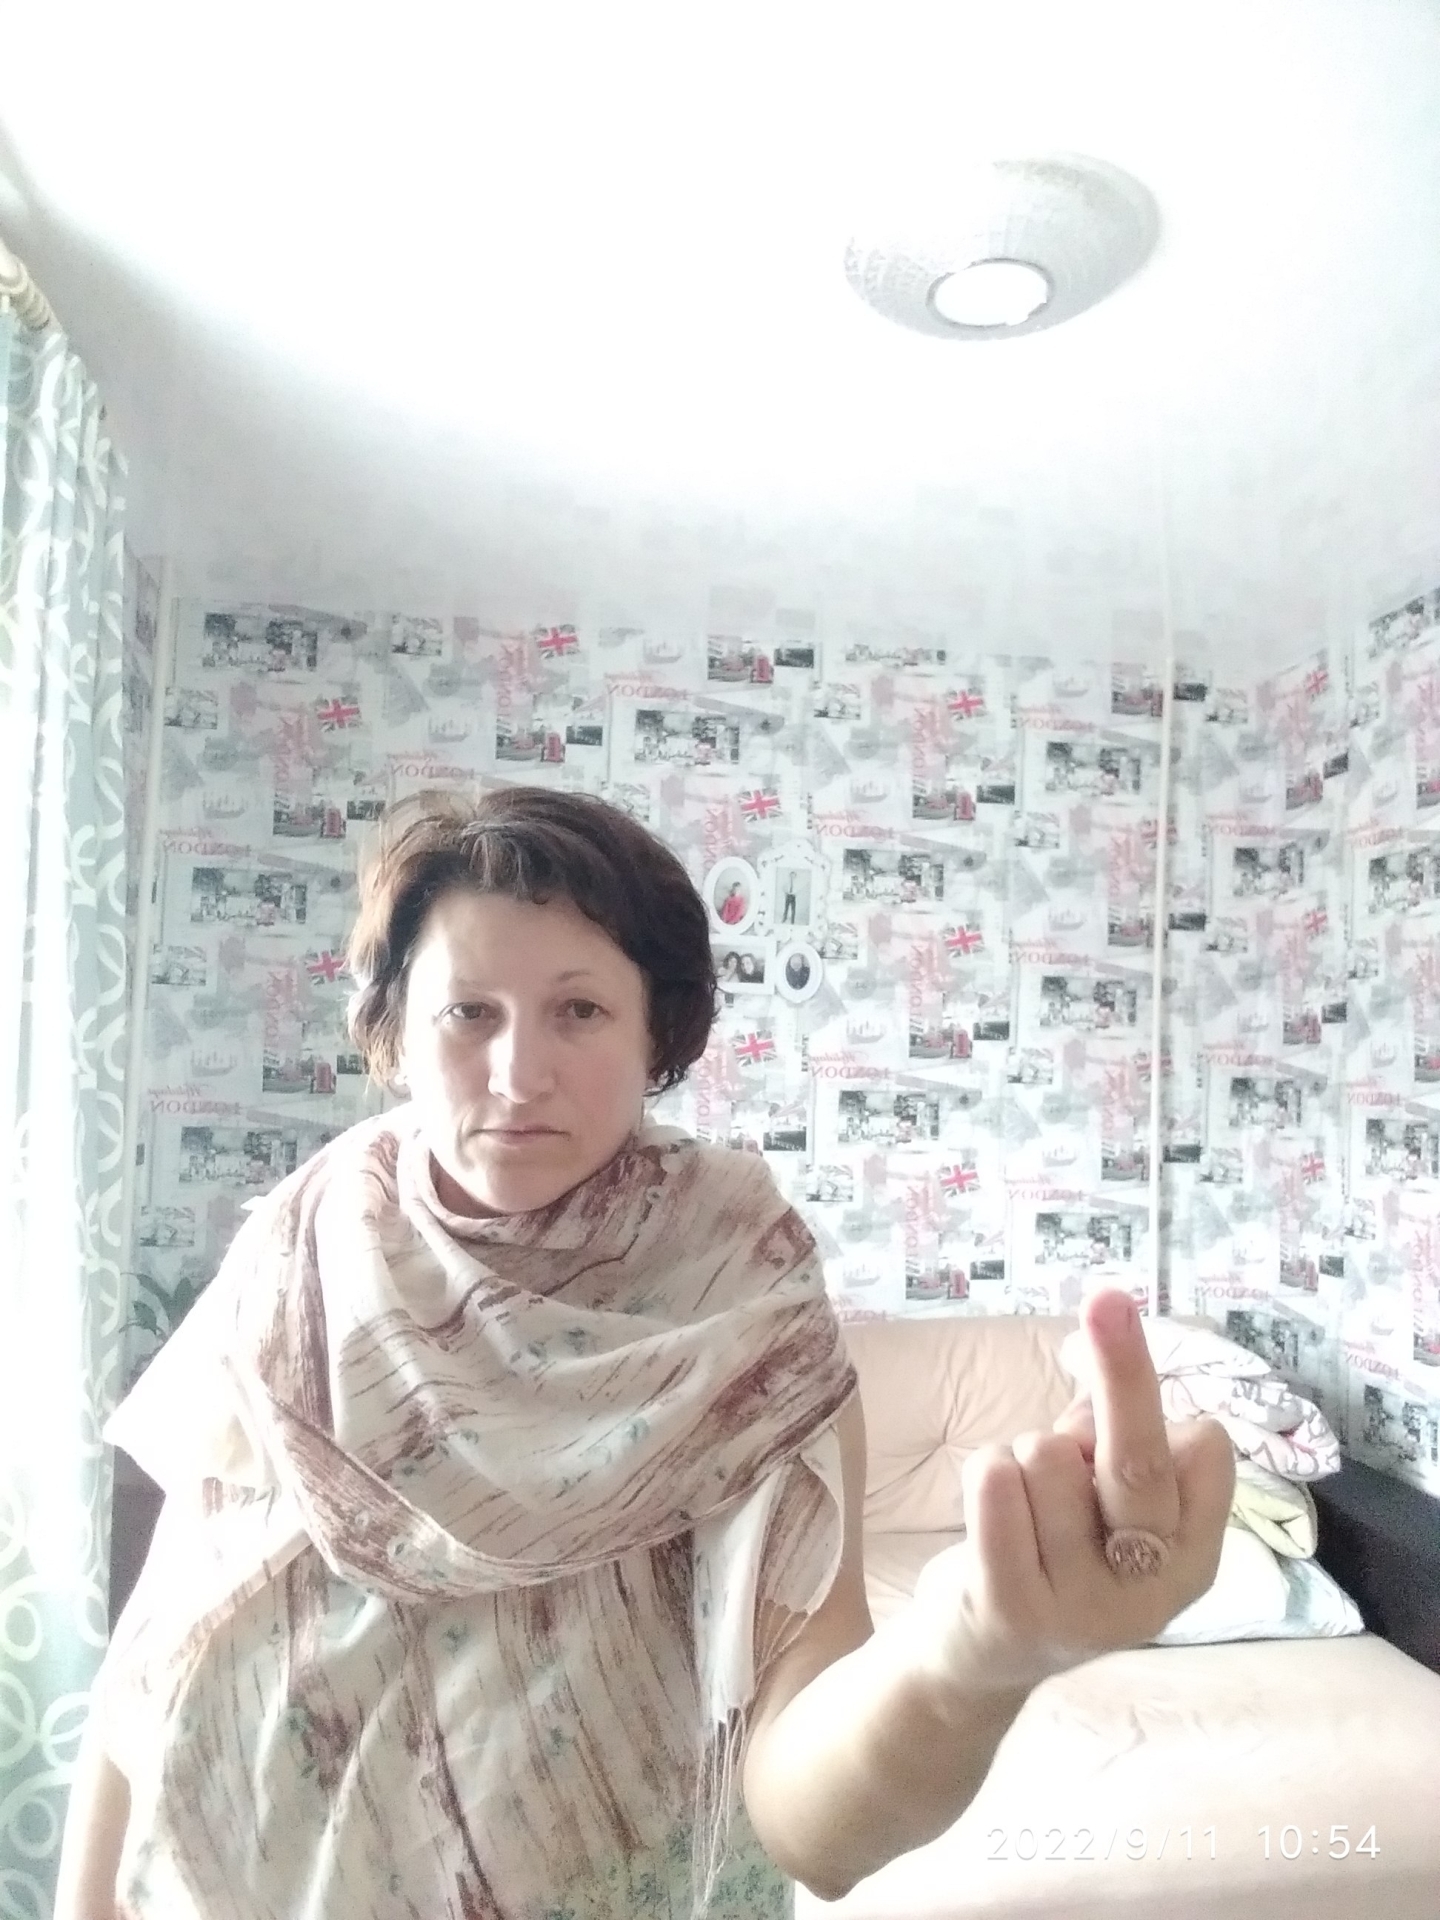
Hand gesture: middle_finger